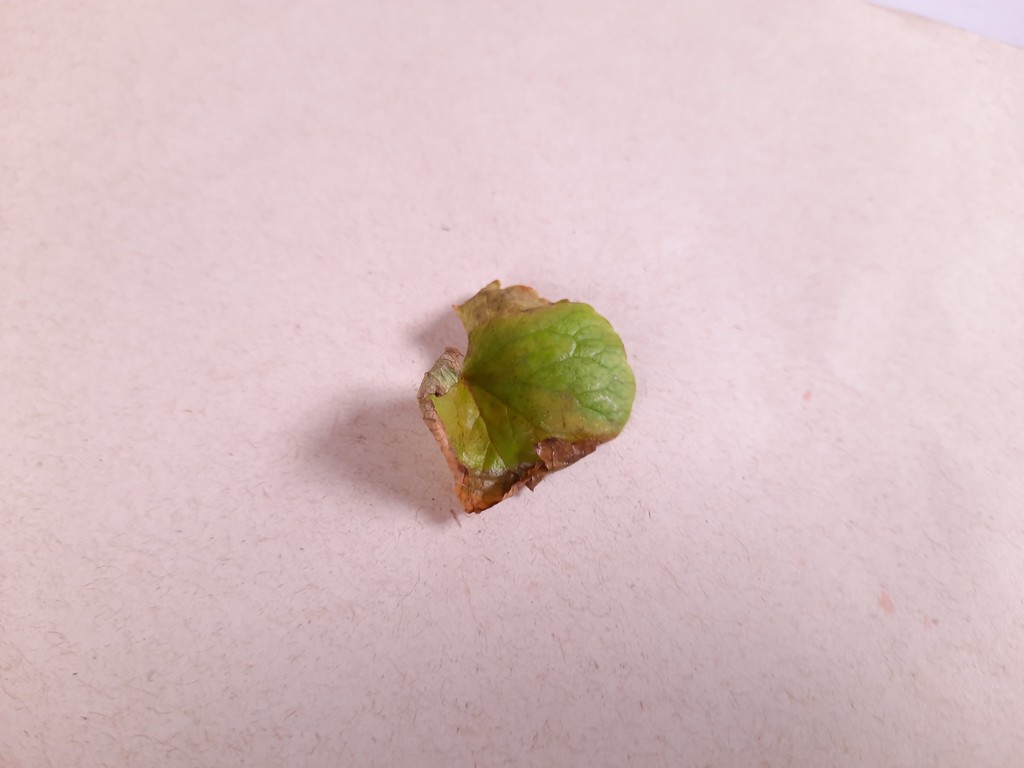
Label: Unhealthy